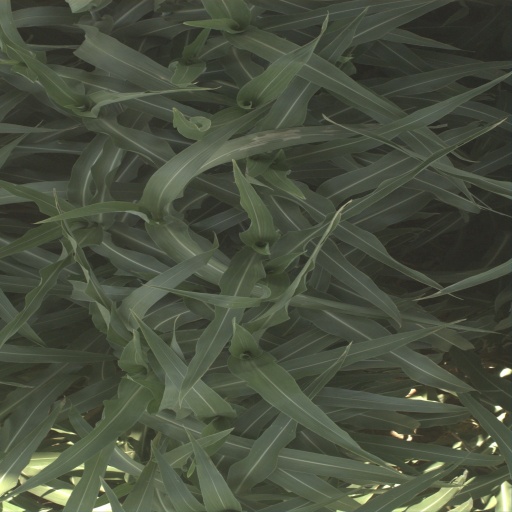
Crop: sorghum